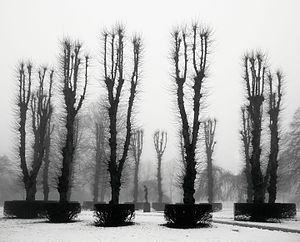
Aarhus Rådhus / Bygningen og arkitekturen / Udformning og udsmykning af rådhusets omgivelser
Linde-rotunden med Den Svangre i midten
Opførelsen af det nuværende Aarhus Rådhus blev påbegyndt i 1938 og afsluttet tre år efter i 1941. Den officielle indvielse fandt sted den 2. juli 1941 - året for byens 500 års jubilæum som købstad.